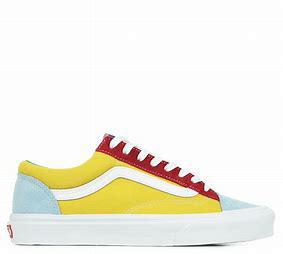
Brand: Vans
Model: Style 36